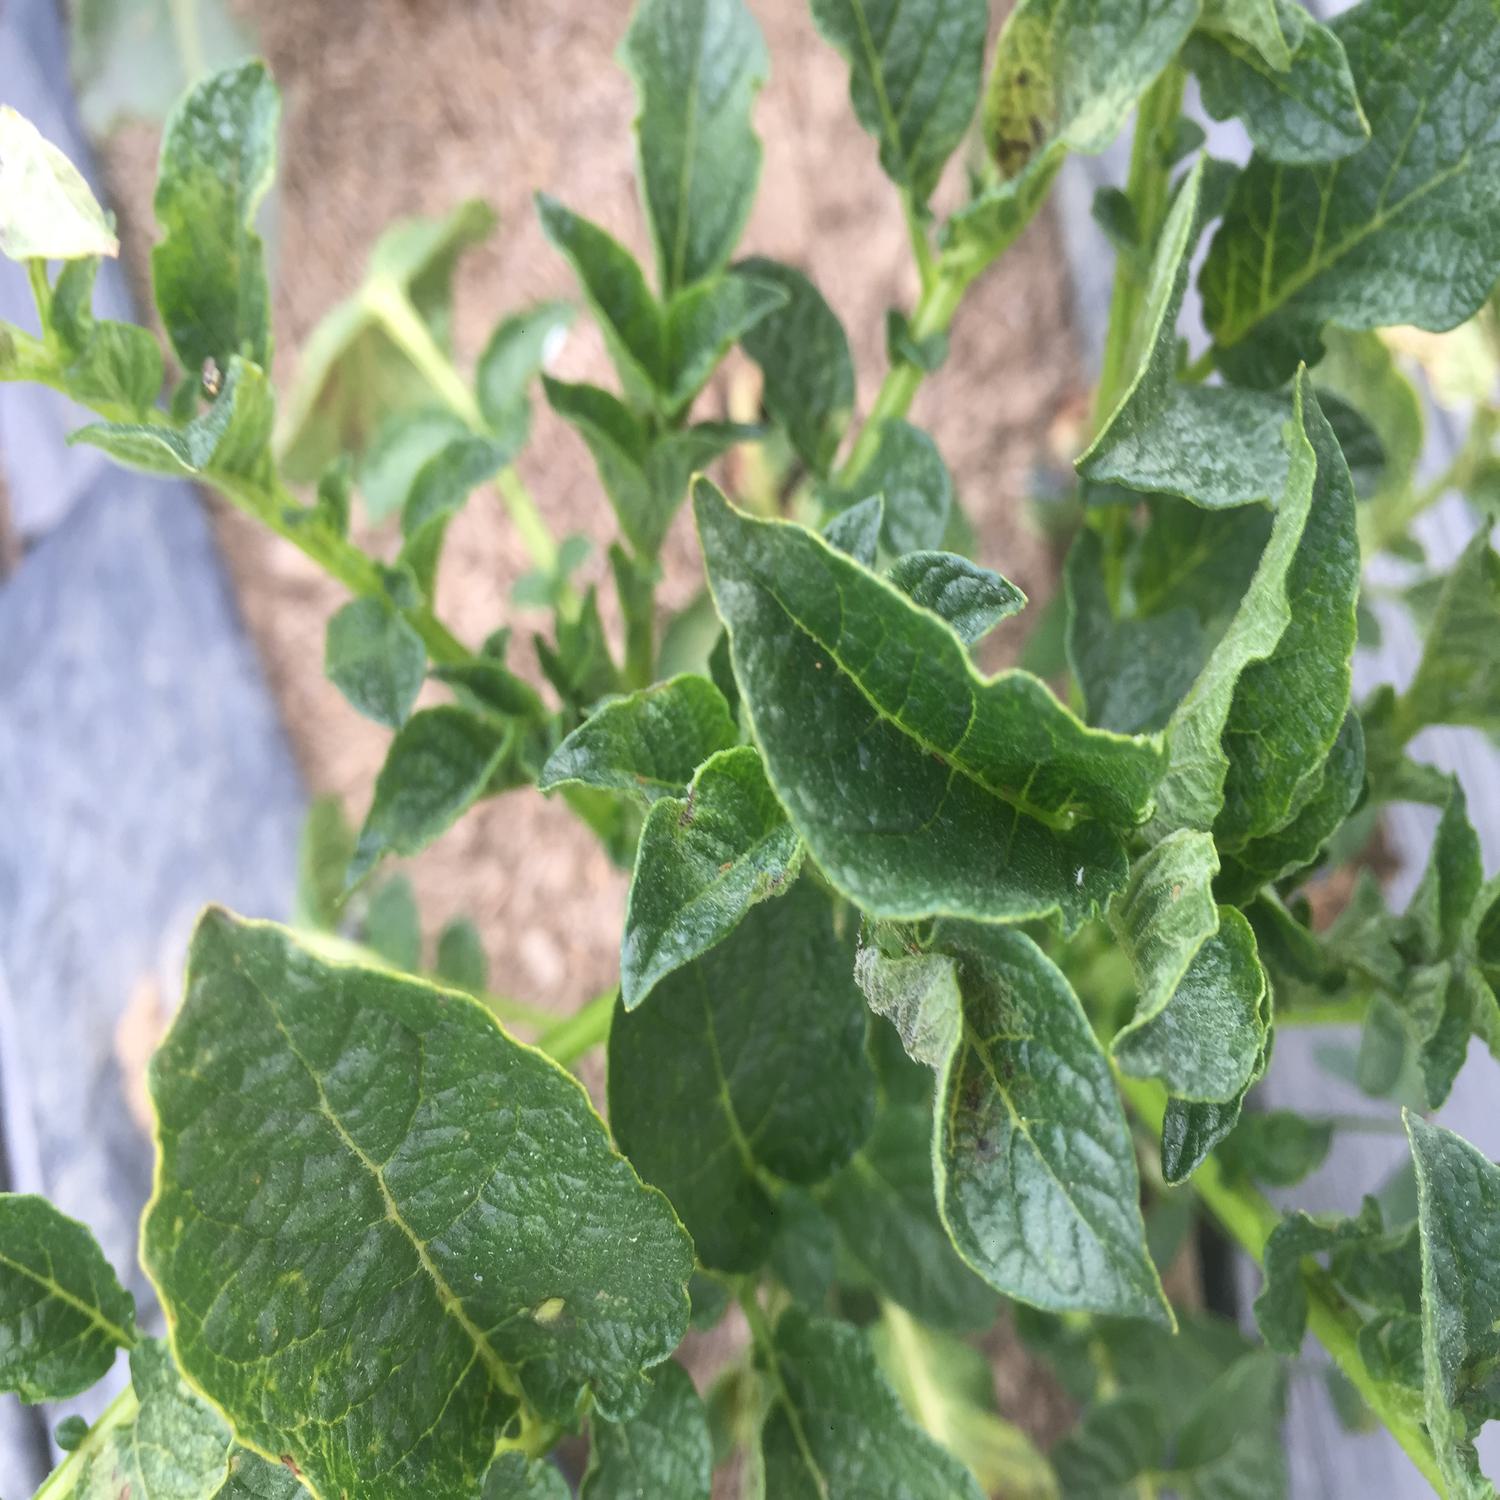
Etiqueta: Virus